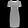
Label: Dress